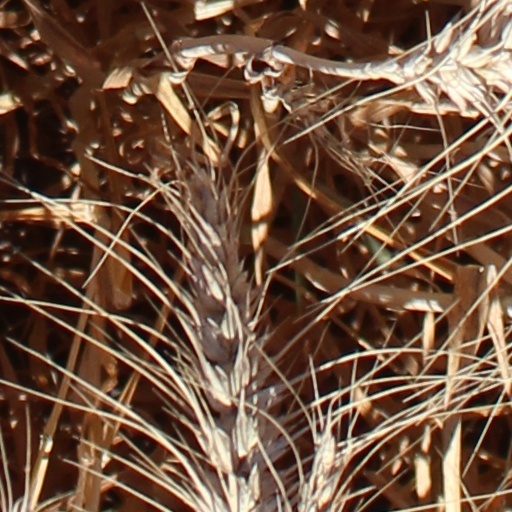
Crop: wheat